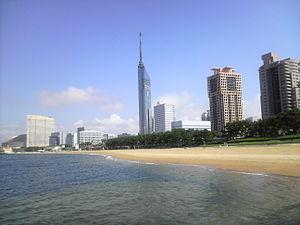
La liste ci-dessous établit un classement des principales agglomérations du Japon par nombre d'habitants :